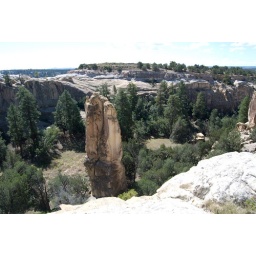
The mesa actually conceals a canyon inside, with this huge stone pillar near its center. Very cool!